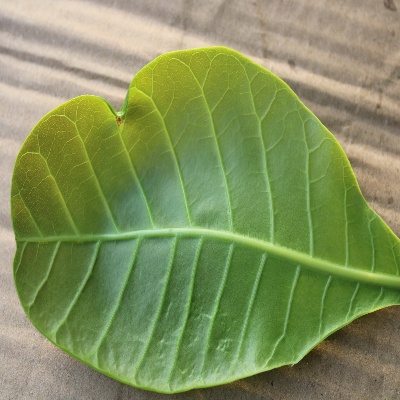
Crop: Cashew
Condition: healthy